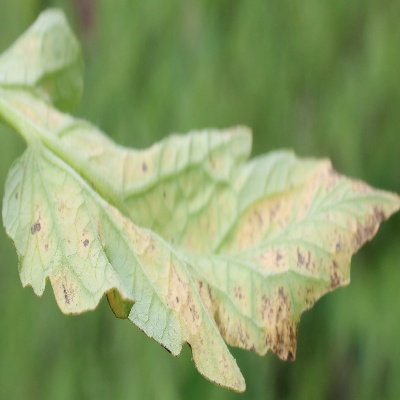
Crop: Tomato
Condition: septoria leaf spot